The Servant (1989 film)

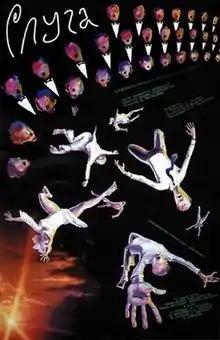
Film poster

The Servant is a 1989 Soviet drama film directed by Vadim Abdrashitov. It was entered into the 39th Berlin International Film Festival where it won the Alfred Bauer Prize and Interfilm Award - Honorable Mention.